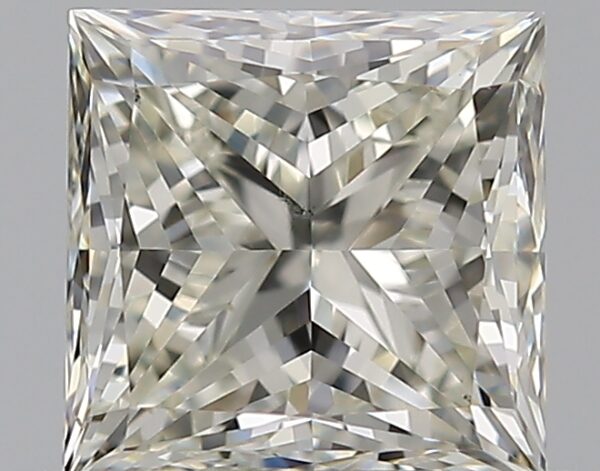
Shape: princess
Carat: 0.7
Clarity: VS2
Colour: K
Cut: EX
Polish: EX
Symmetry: VG
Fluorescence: N
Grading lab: GIA
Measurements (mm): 4.79 x 4.72 x 3.44